Mercédès Jellinek

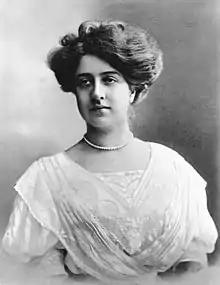

Mercédès Adrienne Ramona Manuela Jellinek (16 September 1889 – 23 February 1929) was the daughter of Austrian automobile entrepreneur Emil Jellinek and his first wife Rachel Goggmann Cenrobert. She was born in Vienna. She is best known for her father having Daimler-Motoren-Gesellschaft's line of Mercedes cars named after her, beginning with the Mercedes 35 hp model of 1901.